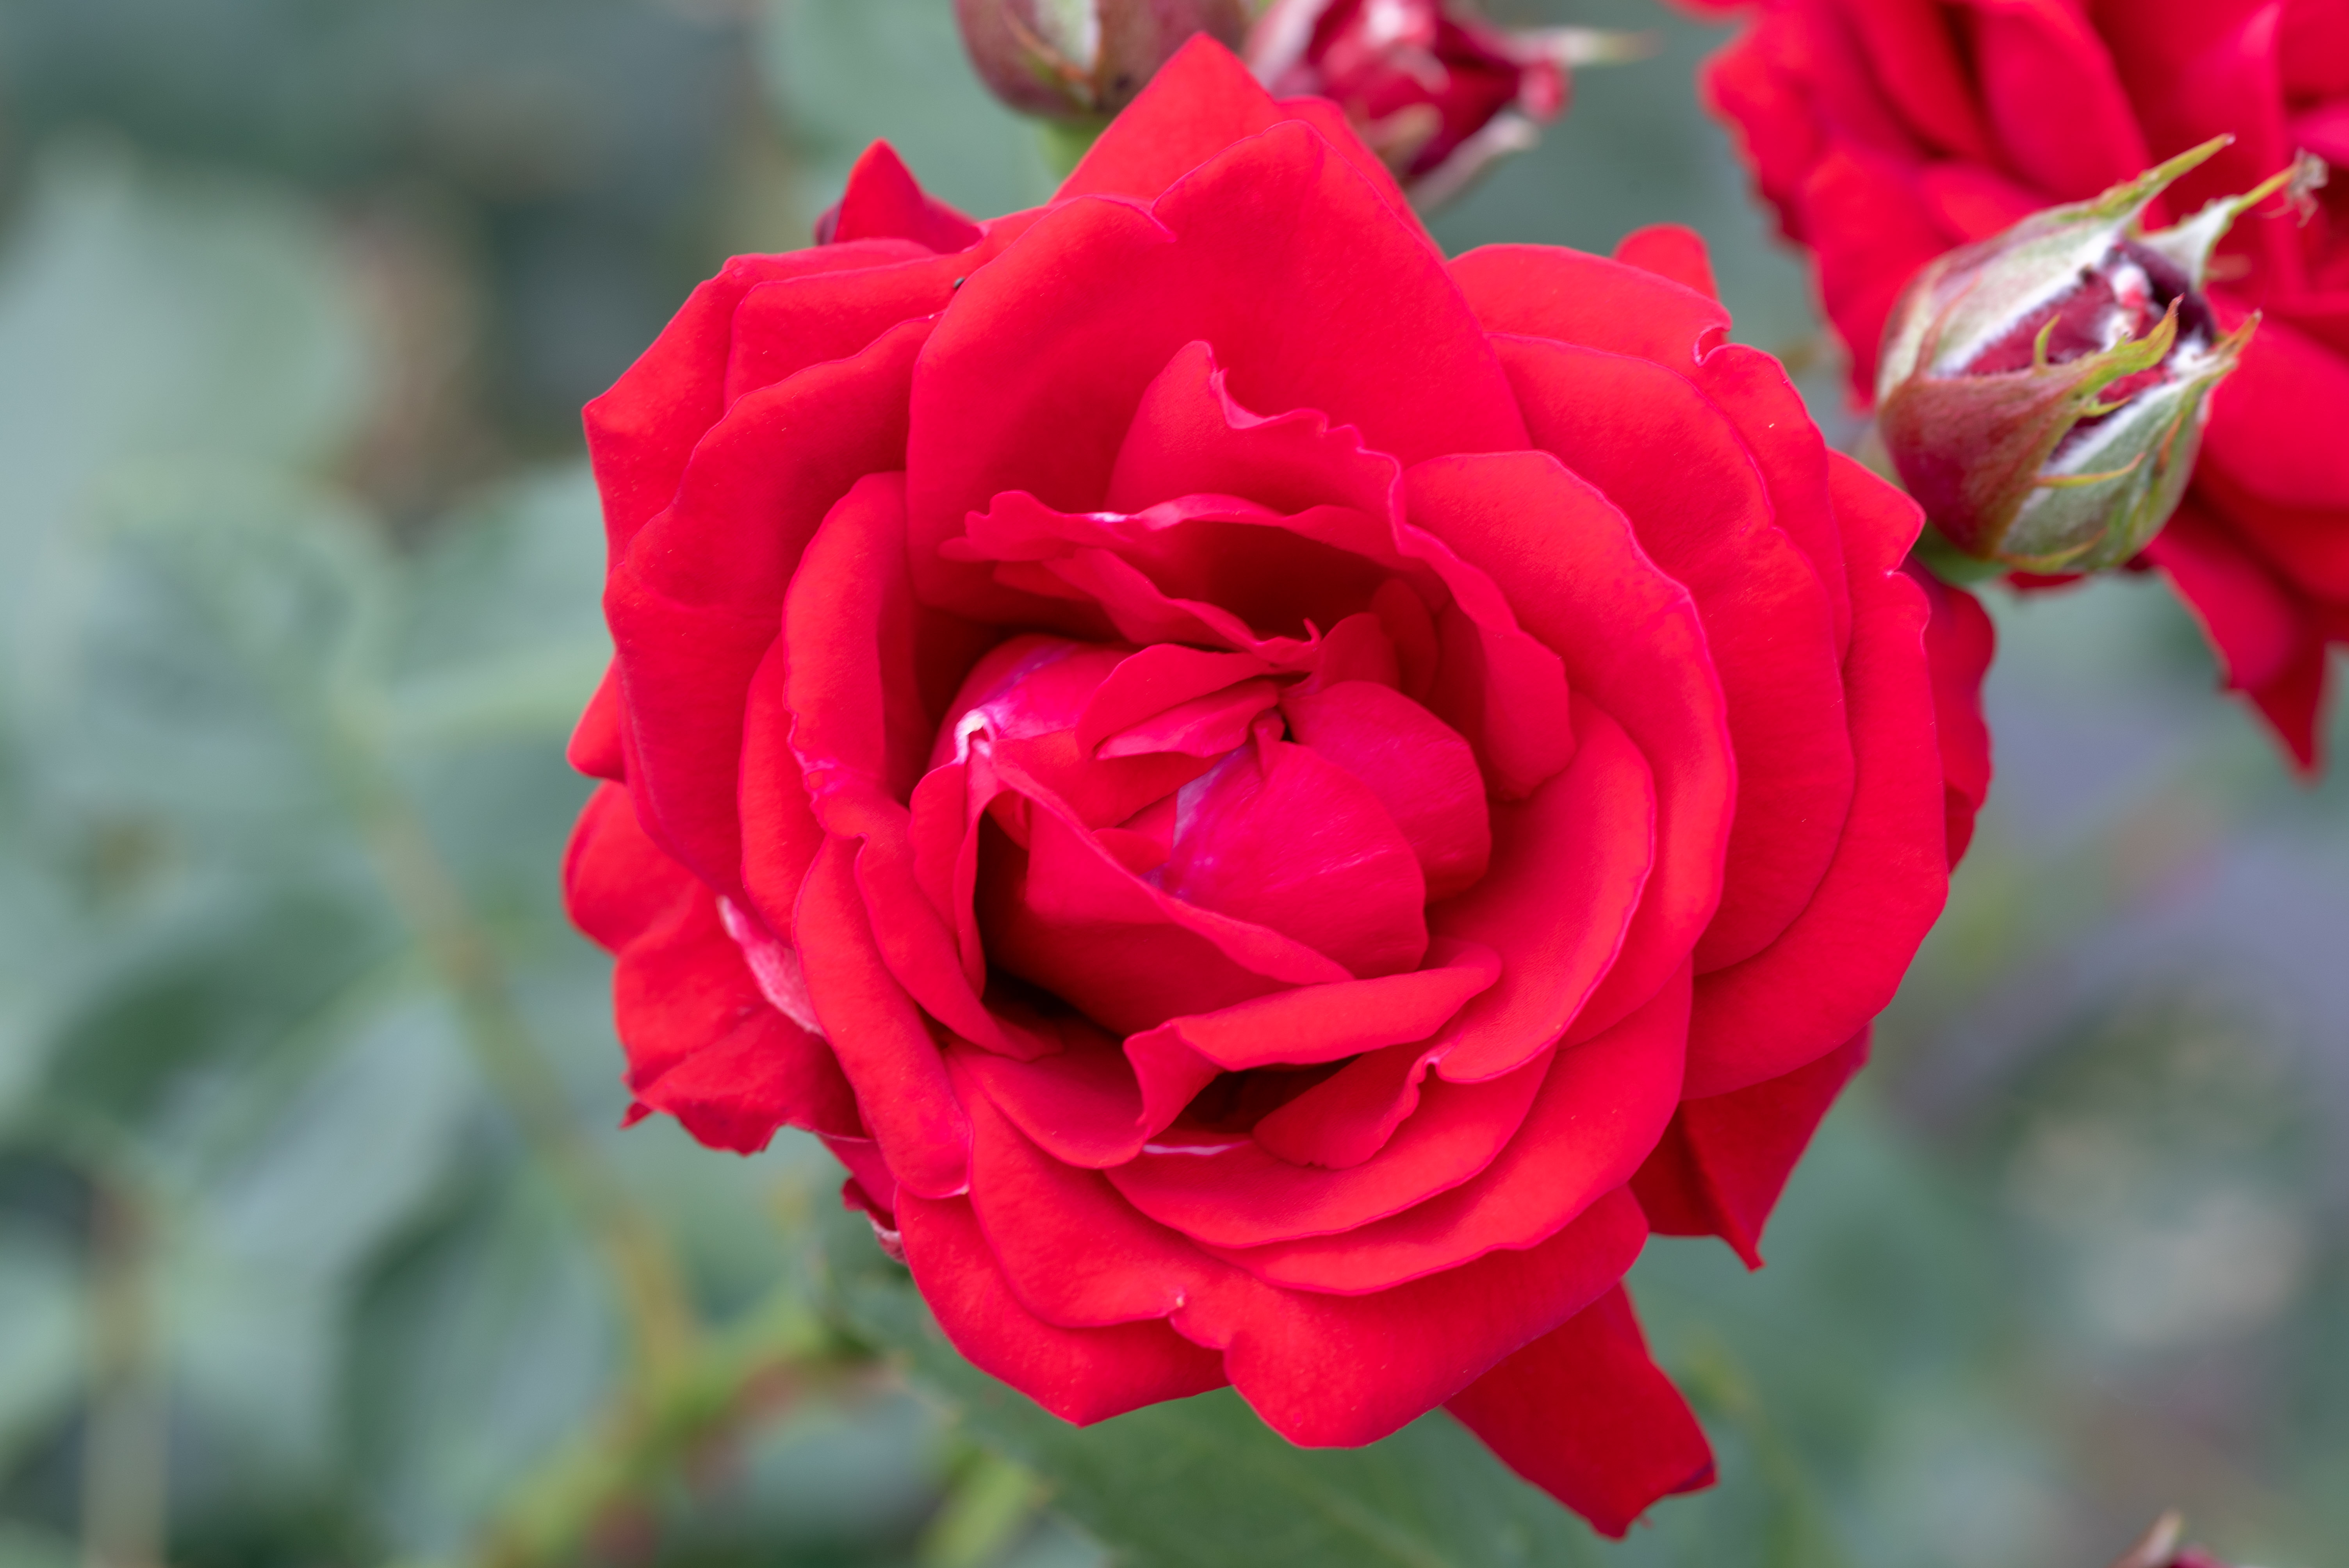
rose, red, garden, flower, garden roses, flowering plant, Julia child rose, petal, floribunda, plant, rose family, rosa centifolia, Hybrid tea rose, pink, rose order, botany, rosa wichuraiana, camellia, annual plant, china rose, plant stem, begonia, pink family, shrub, perennial plant, floristry, herbaceous plant